Institute of Noetic Sciences

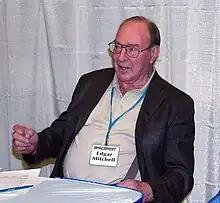
Edgar Mitchell, co-founder of the Institute of Noetic Sciences

Edgar Mitchell has reported that on his return to Earth, after the 1971 Apollo 14 Moon landing, he had an experience comparable to savikalpa samādhi. He also says that he conducted ESP experiments with earthbound friends during spaceflight. In 1973, along with investor Paul N. Temple and some others, Mitchell co-founded the Institute of Noetic Sciences (IONS). It was founded as a 501(c)(3) non-profit organization in 1973. Willis Harman served as president from 1975 until his death in 1997.